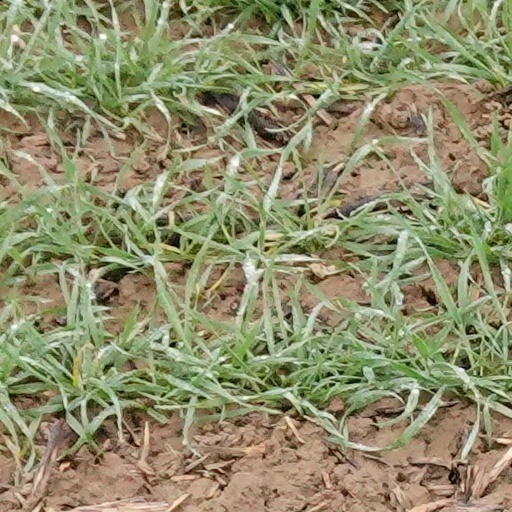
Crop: wheat